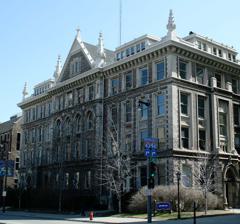
Building: Johnston Hall (Milwaukee, Wisconsin)
Country: United States of America
Year built: 1907
For other places of the same name, see Johnston Hall . United States historic place Robert A. Johnston Hall U.S. National Register of Historic Places Johnston Hall Location 1121 W. Wisconsin Ave. Milwaukee, Wisconsin Coordinates 43°02′18″N 87°55′36″W / 43.03838°N 87.92677°W / 43.03838; -87.92677 Architect Charles D. Crane NRHP reference No. 86000118 Added to NRHP January 16, 1986 Robert A. Johnston Hall (or simply Johnston Hall ) is a Gothic-ornamented building in downtown Milwaukee, Wisconsin . The hall houses the J. William & Mary Diederich College of Communication at Marquette University . It was designed by Milwaukee architect Charles D. Crane, completed in 1907 and added to the National Register of Historic Places in 1986. History Marquette College was established in 1881, with one four-story building on 10th and State streets accommodating 450 students. Enrollment grew until the building was crowded. In 1906, baking magnate Robert A. Johnston donated $100,000 to help Marquette build a new building near Gesu Church on Wisconsin Avenue. When more money was needed for the building, Johnston made up the difference, and the school named the building for him. The college students moved to the new building and Marquette's prep high school students stayed behind at the old building on State Street. The new building opened to the Jesuit community at Marquette in 1907, only a few weeks prior to Robert Johnston's death. Johnston Hall once housed all departments of the university with the exception of the medical department. The College of Journalism moved into Johnston Hall in 1975 and later merged with Marquette's Colleges of Speech, Performing Arts and Communication to form what is now the J. William & Mary Diederich College of Communication. Marquette University Student Media is housed in the hall. On May 15, 2018 a Milwaukee County Transit System bus crashed into the west entrance of the north side of the building, nobody inside the building was hurt but the driver and passengers were rushed to the hospital with non-life-threatening injuries. See also Marquette University References